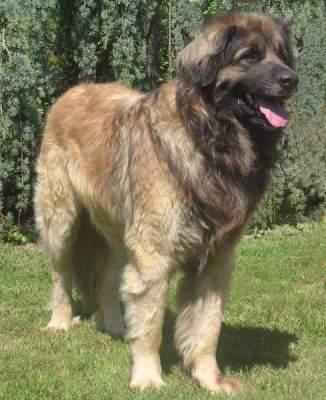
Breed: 214-n000019-Leonberg